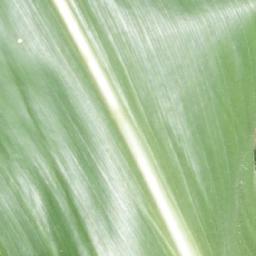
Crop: corn
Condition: (maize)_healthy